Breast-shaped hill

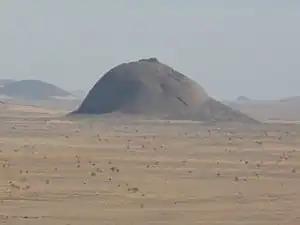
A breast-shaped hill in Western Sahara

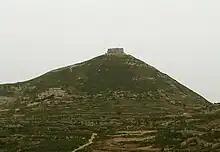
There is an ancient Iberian archaeological site beneath the Mola Murada, a breast-shaped hill in the Moles de Xert, Spain.

Some breast-shaped hills are named "pap", an archaic word for the breast or nipple of a woman, particularly those with a small hilltop protuberance. Such anthropomorphic geographic features are found in different parts of the world, and in some traditional cultures, they were once revered as the attributes of the Mother Goddess, such as the Paps of Anu, named after Anu, an important female deity of pre-Christian Ireland.